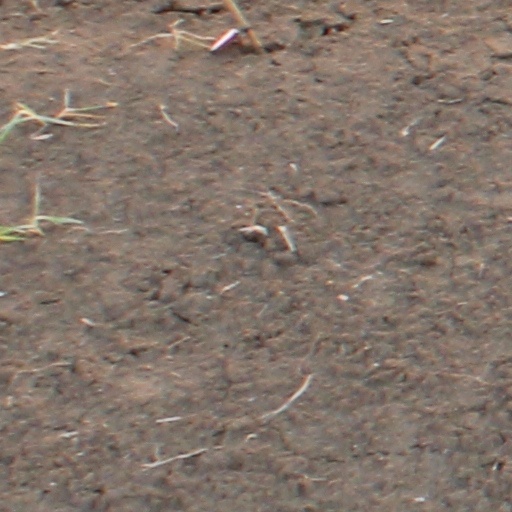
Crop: wheat